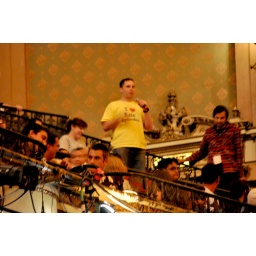
sorry for poor quality but have to love guy in balcony asking question wearing &amp;quot;I love Kate episodes&amp;quot; shirt